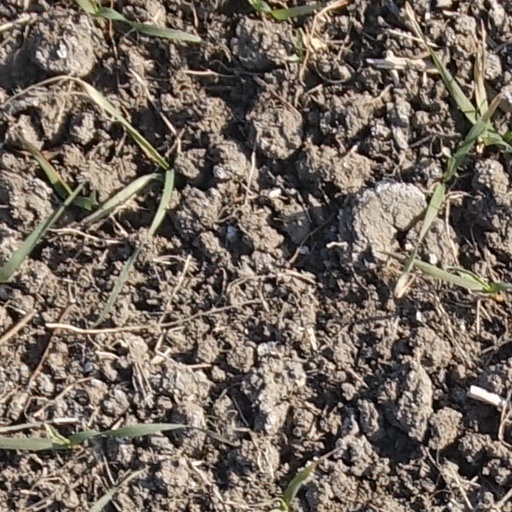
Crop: wheat